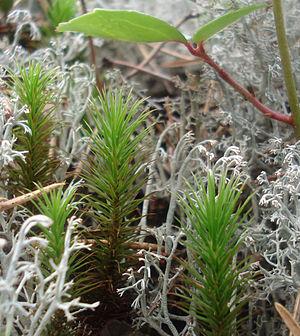
Photo de mousse prise dans le parc du fjord du Saguenay au Québec. Cette mousse n'a pas encore été identifié.